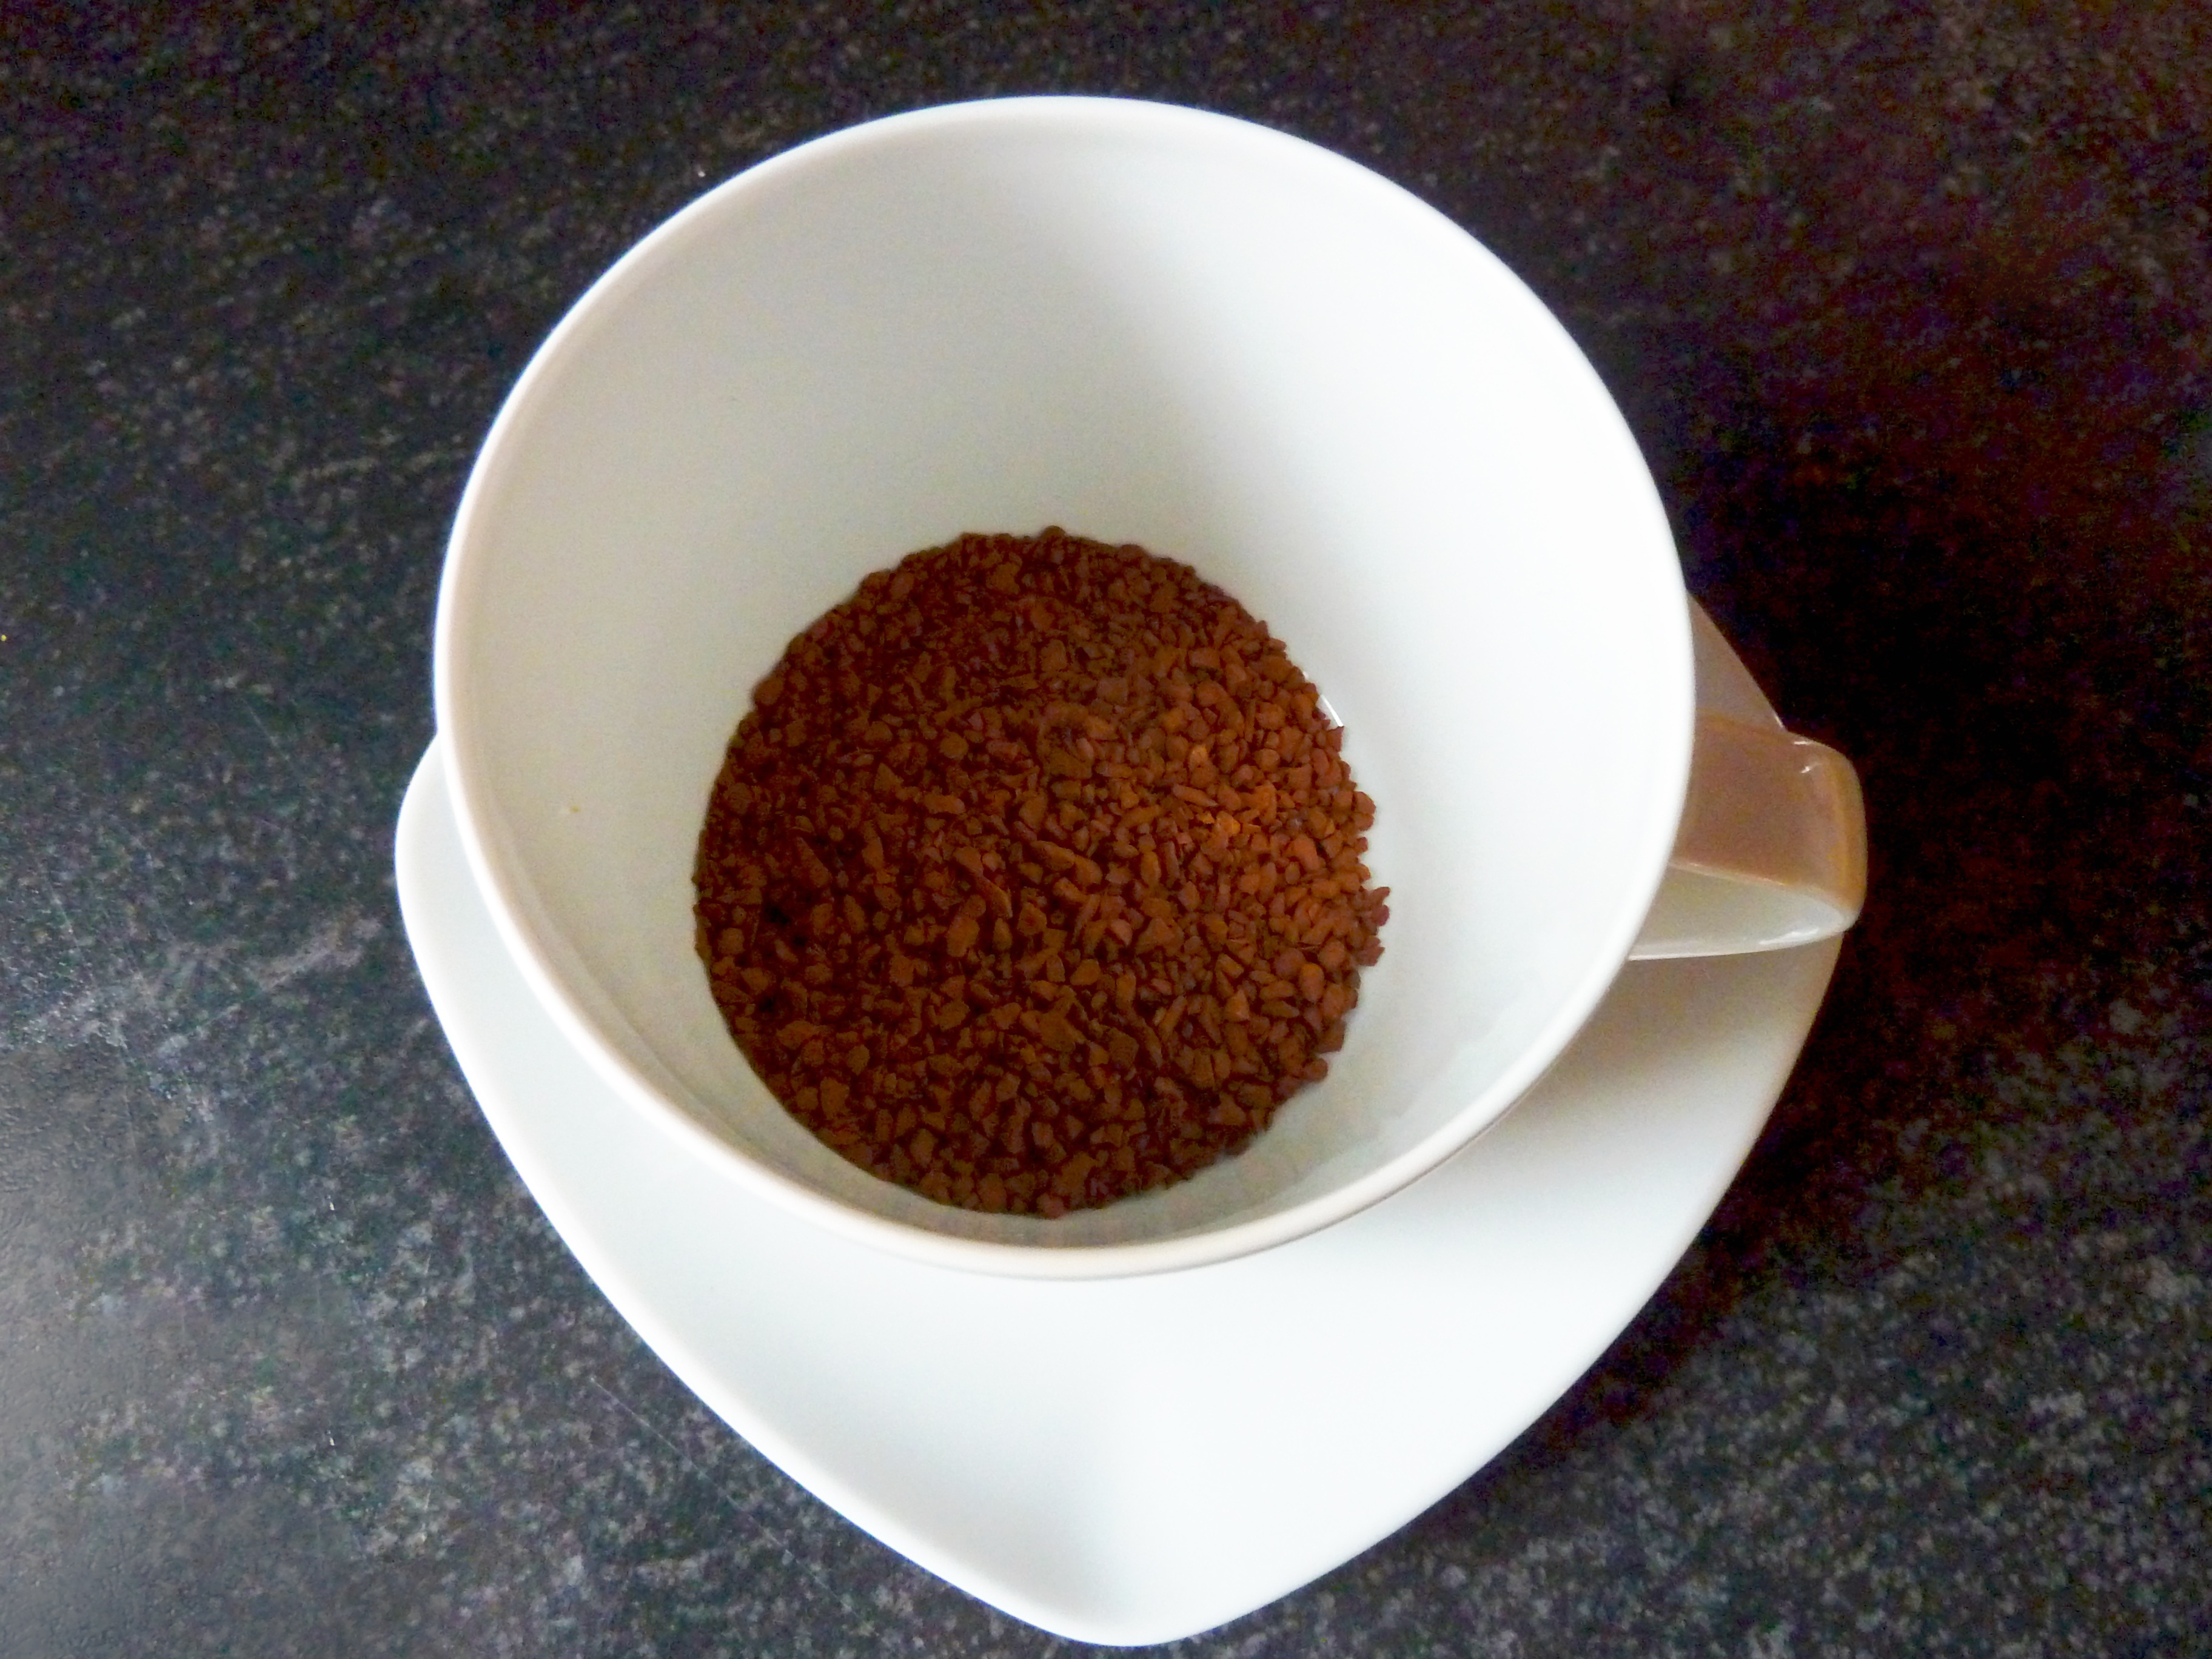
coffee, food, produce, drink, powder, flavor, instant coffee, coffee powder, powder coffee, quick coffee, maintenance coffee